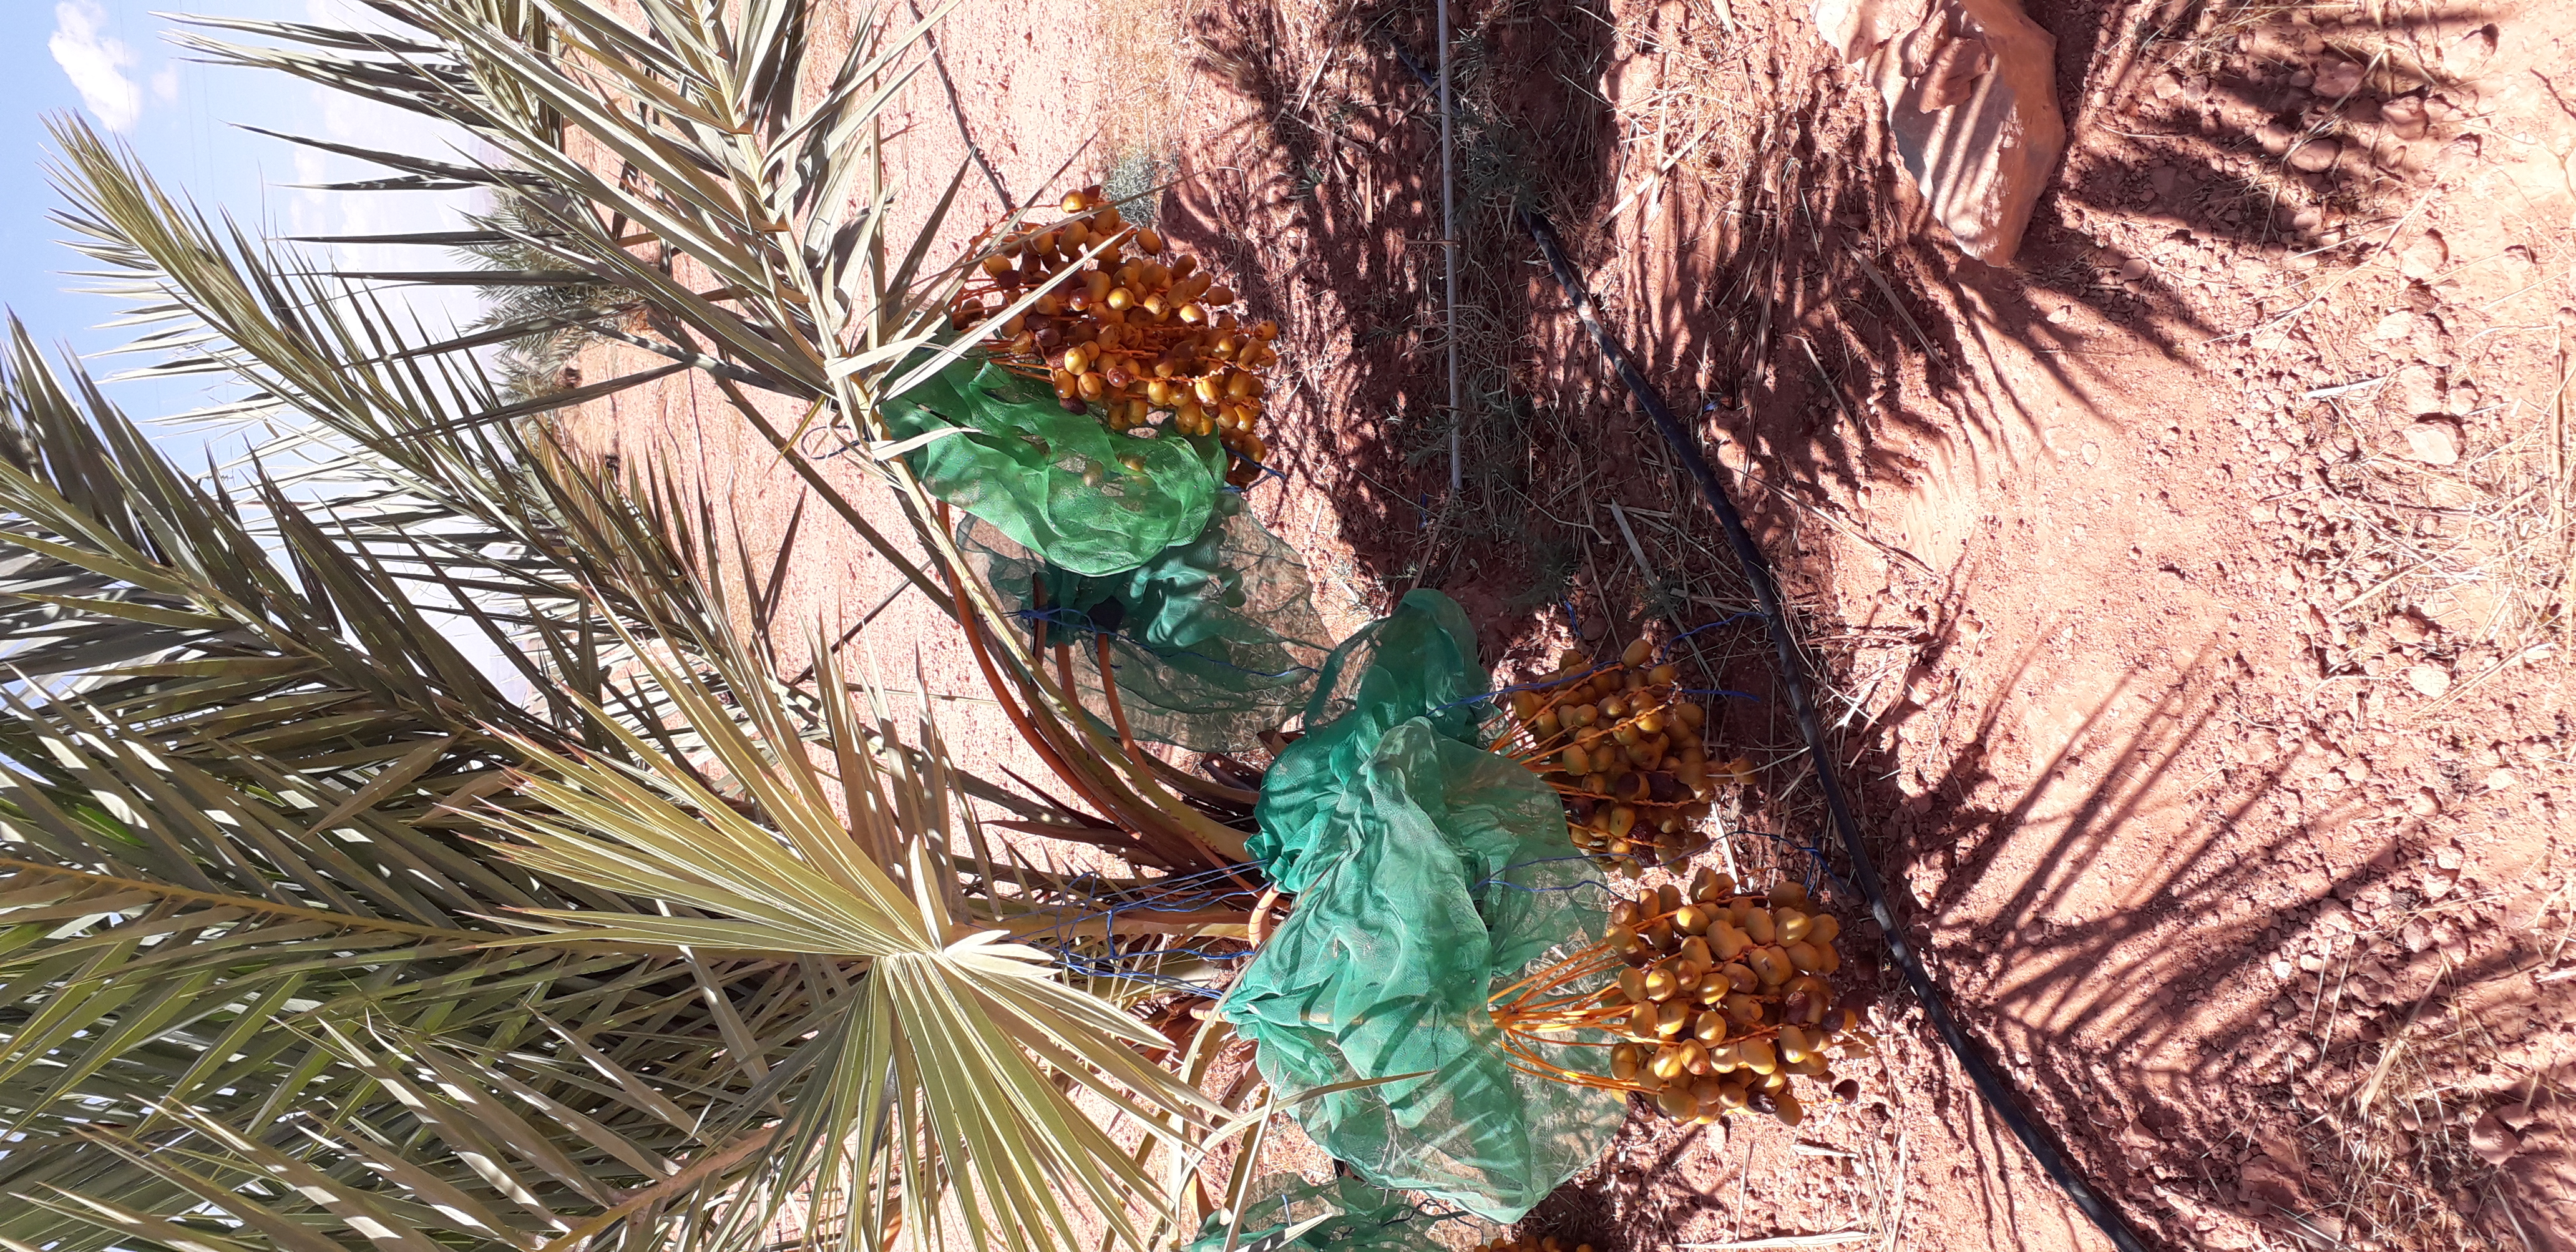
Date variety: Boufagous